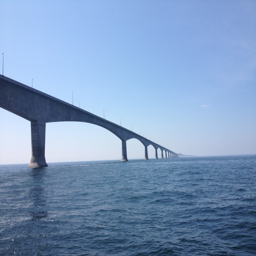
looking west as we approach the bridge .